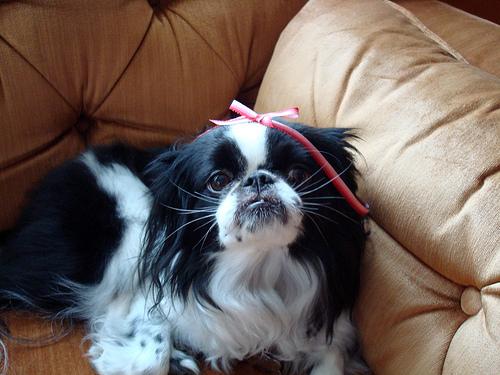
Breed: japanese chin